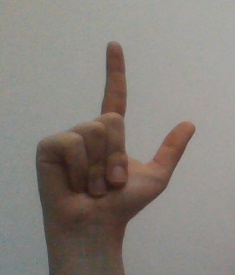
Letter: laam